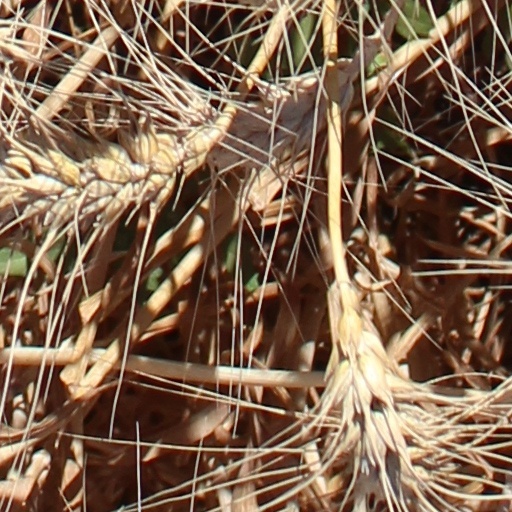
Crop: wheat